Cross electrophile coupling

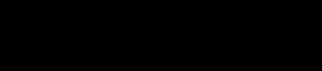

For example, aryl halide and alkyl halide can be differentiated by the reactivity trends of two electrophiles whether it prefers heterolytic or homolytic pathway. Through detailed mechanistic studies, the origin of high selectivity was revealed : Aryl halides do faster oxidative addition to Ni(0) center than alkyl halides, however, alkyl halides form radicals when it react with nickel center. The catalysis begins with oxidative addition of an aryl halide to Ni(0). The resulting Ni(II) species reacts with an alkyl radical generated from alkyl halides to form diorganonickel(III) intermediate which can undergo reductive elimination of the cross coupled product. Reduction of Ni(II) to Ni(0) by Mn closes the catalytic cycle.